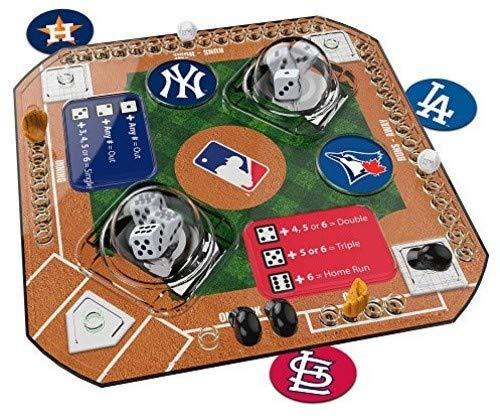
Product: Merchant Ambassador (Holdings) MLB Dice Popup Game
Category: Toys & Games | Games & Accessories
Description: Pop the hitter and pitcher poppers to determine the pitch outcome based on the 2 dice.
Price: $10.14
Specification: ProductDimensions:10x10x1.5inches|ItemWeight:12.8ounces|ShippingWeight:12.8ounces(Viewshippingratesandpolicies)|DomesticShipping:ItemcanbeshippedwithinU.S.|InternationalShipping:ThisitemcanbeshippedtoselectcountriesoutsideoftheU.S.LearnMore|ASIN:B01E7BCAPA|Itemmodelnumber:MLB888|Manufacturerrecommendedage:36months-15years